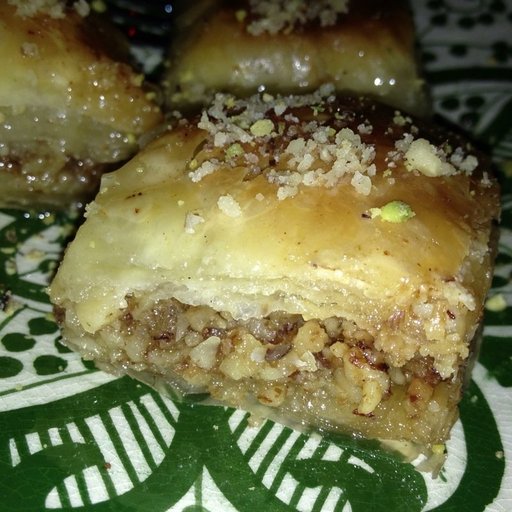
Label: baklava